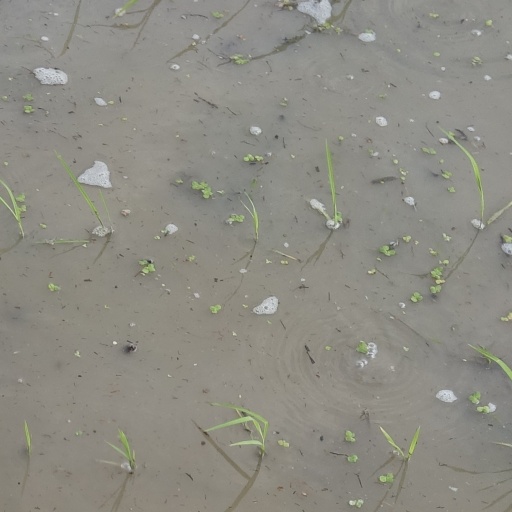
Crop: rice